Marlis Petersen

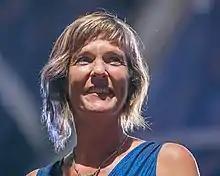
Marlis Petersen in 2019

Marlis Petersen (born 3 February 1968) is a German operatic coloratura soprano.